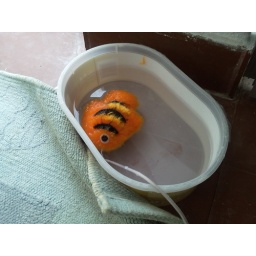
fish in water